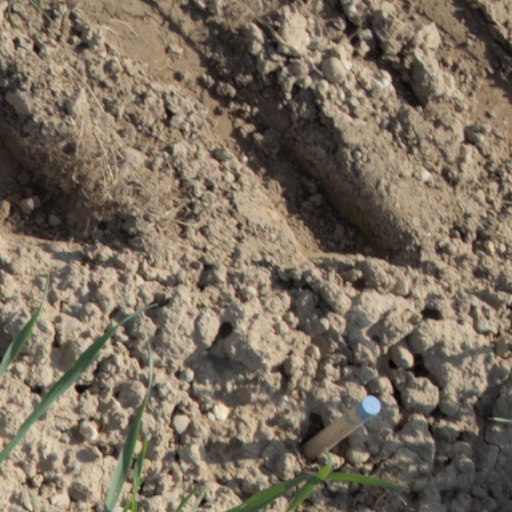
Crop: wheat